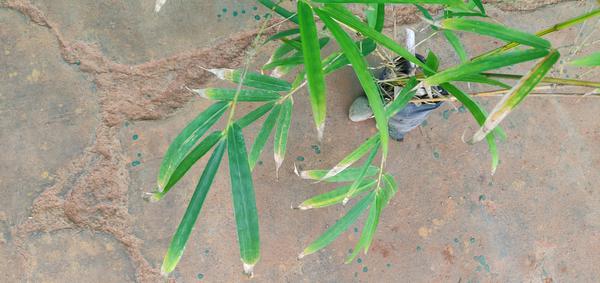
Plant: Bamboo